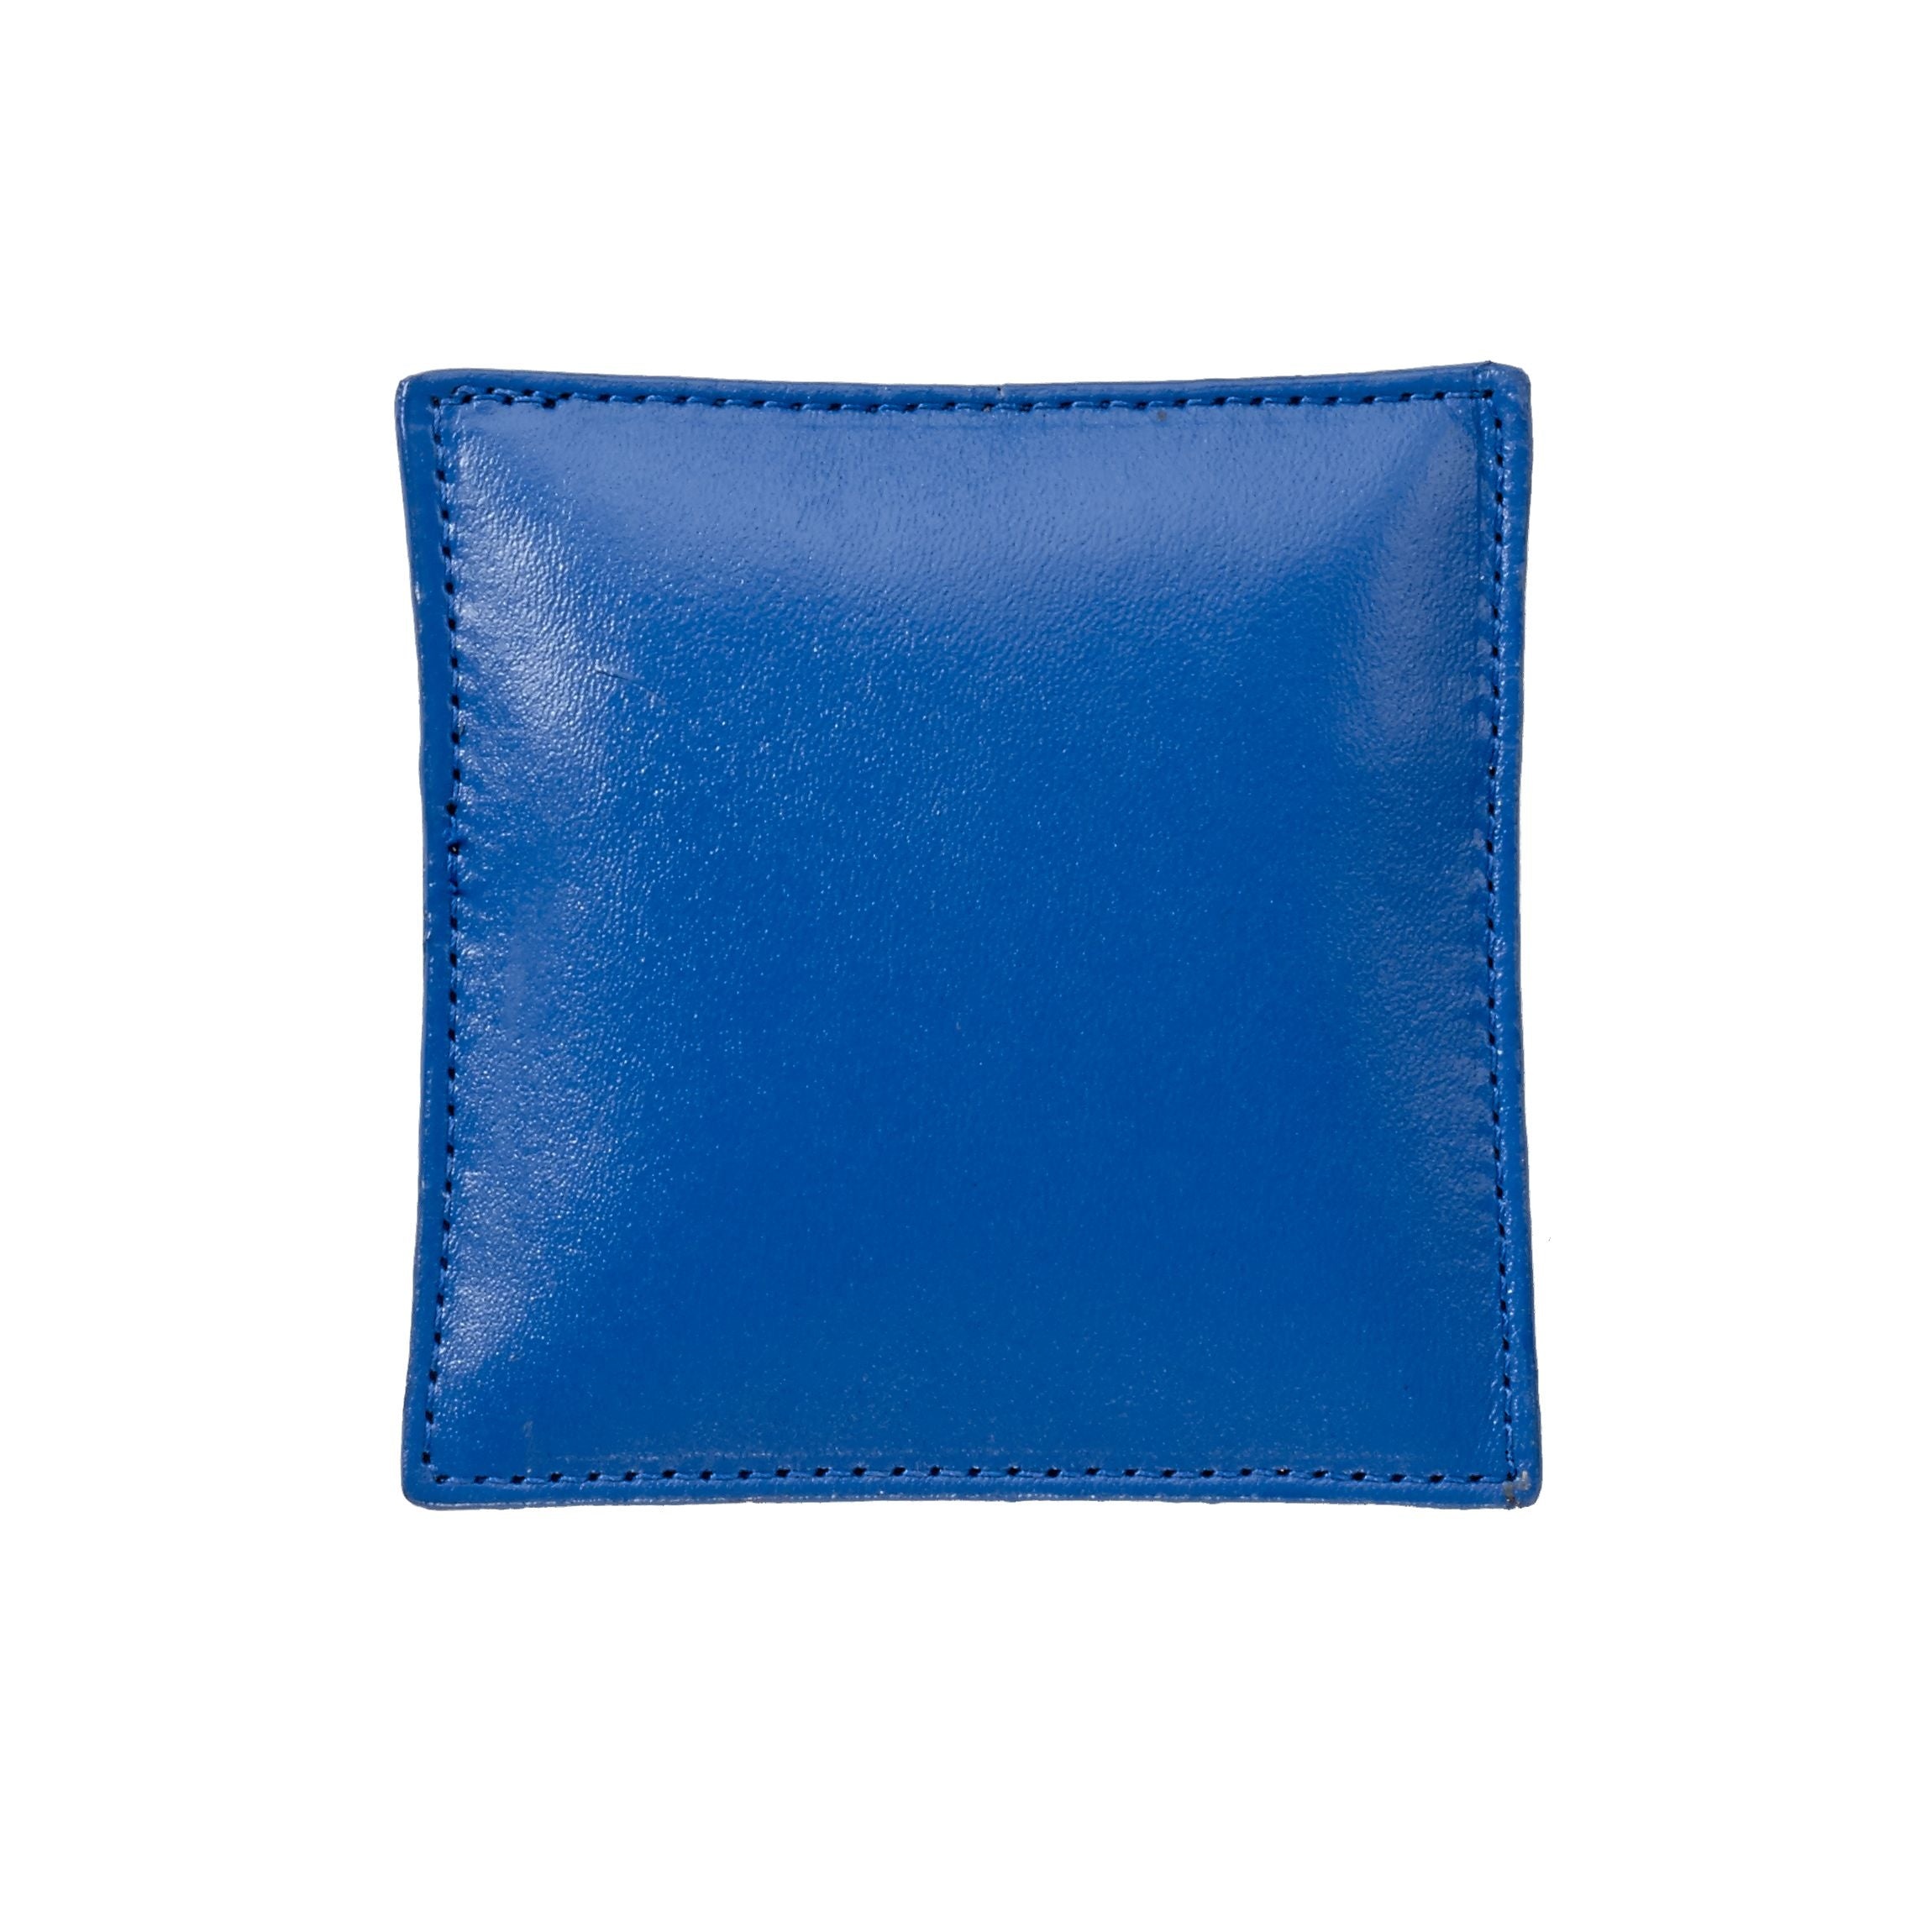
Paperweight Blue Leather
Color: Blue Bonded leather 4” square
Brand: Graphic Image
Category: Office Supplies > Paper Handling > Paperweights